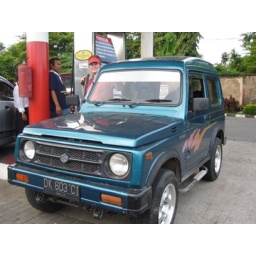
on the road in a car called katana